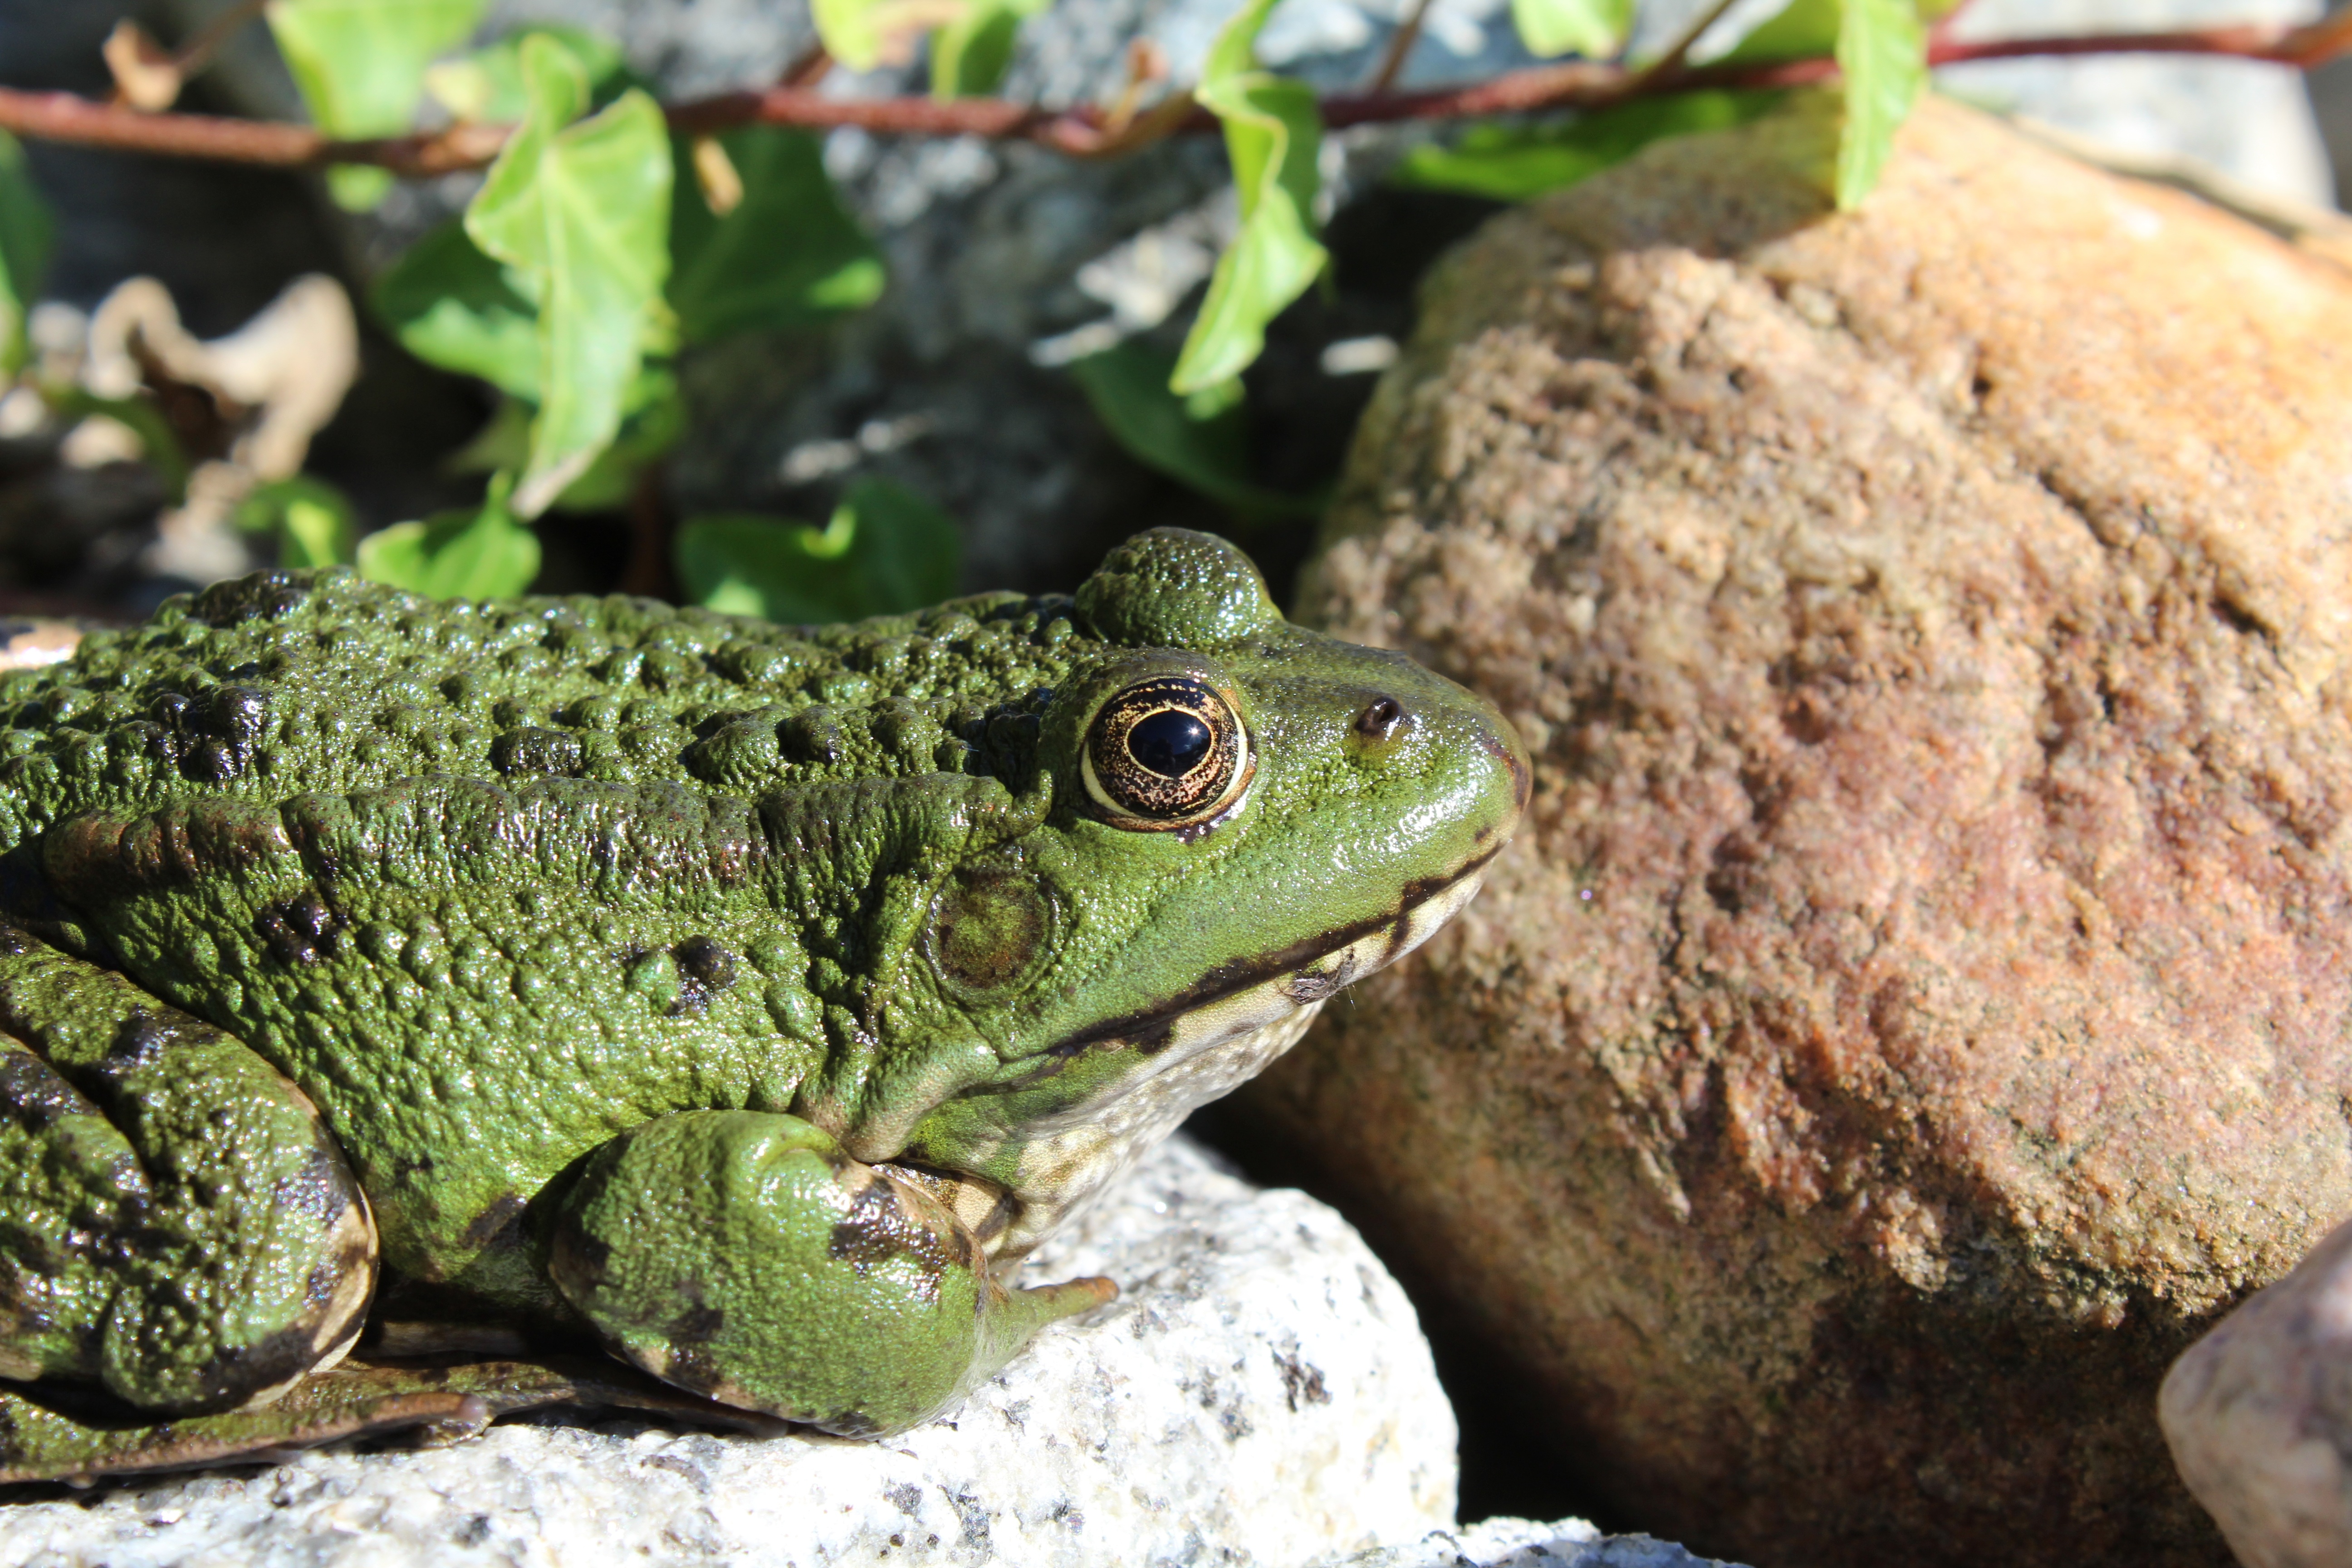
animal, pond, wildlife, green, frog, toad, amphibian, close, fauna, vertebrate, lacerta, green frog, frog pond, water frog, bullfrog, ranidae, lacertidae